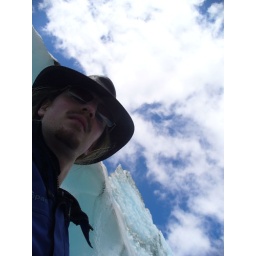
Franz Josef glacier - me below ice canyon walls